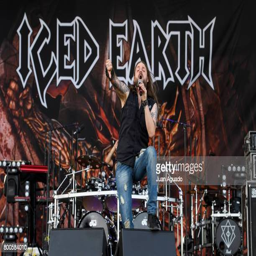
progressive metal artist performs on stage at festival